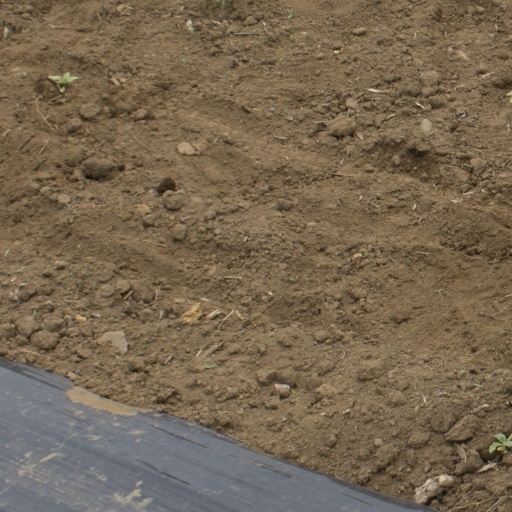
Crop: Jerusalem artichoke